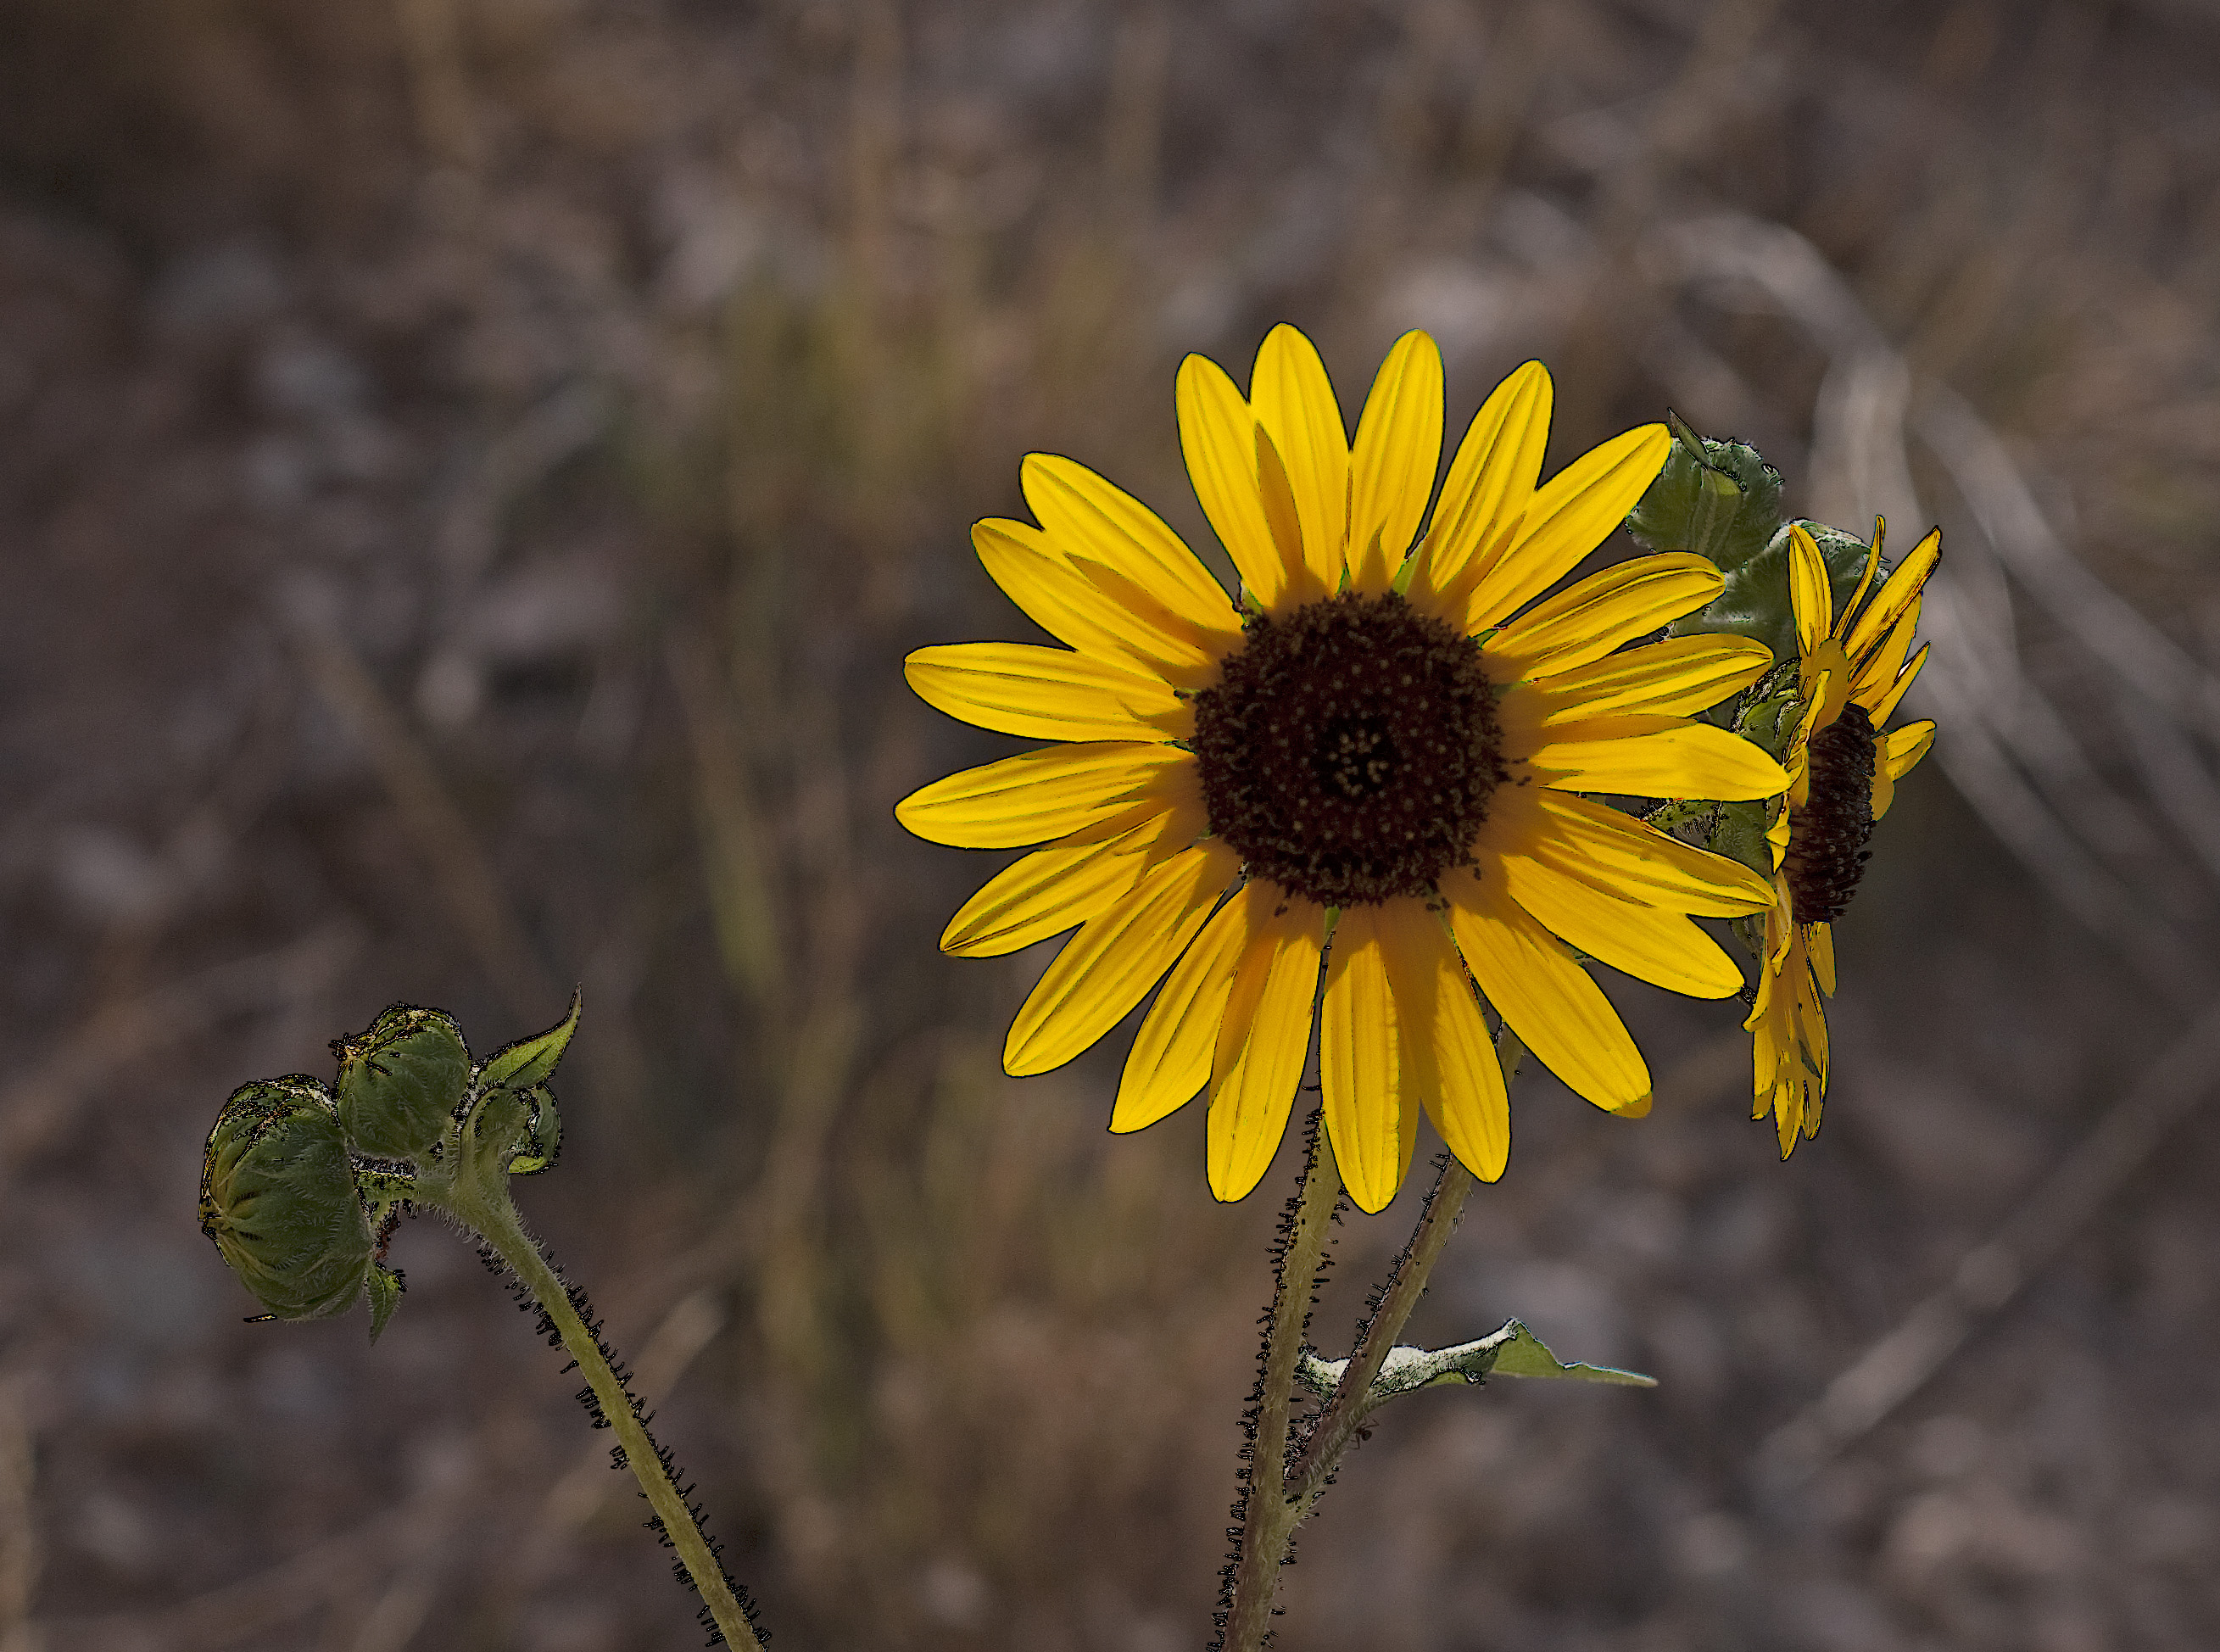
nature, plant, field, flower, petal, botany, yellow, flora, sunflower, wildflower, close up, macro photography, flowering plant, daisy family, plant stem, land plant